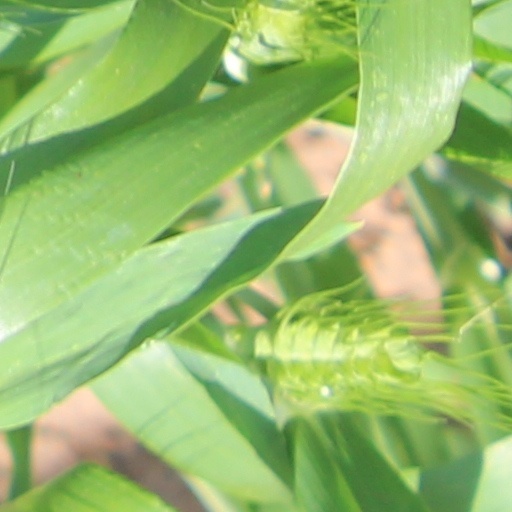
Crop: wheat